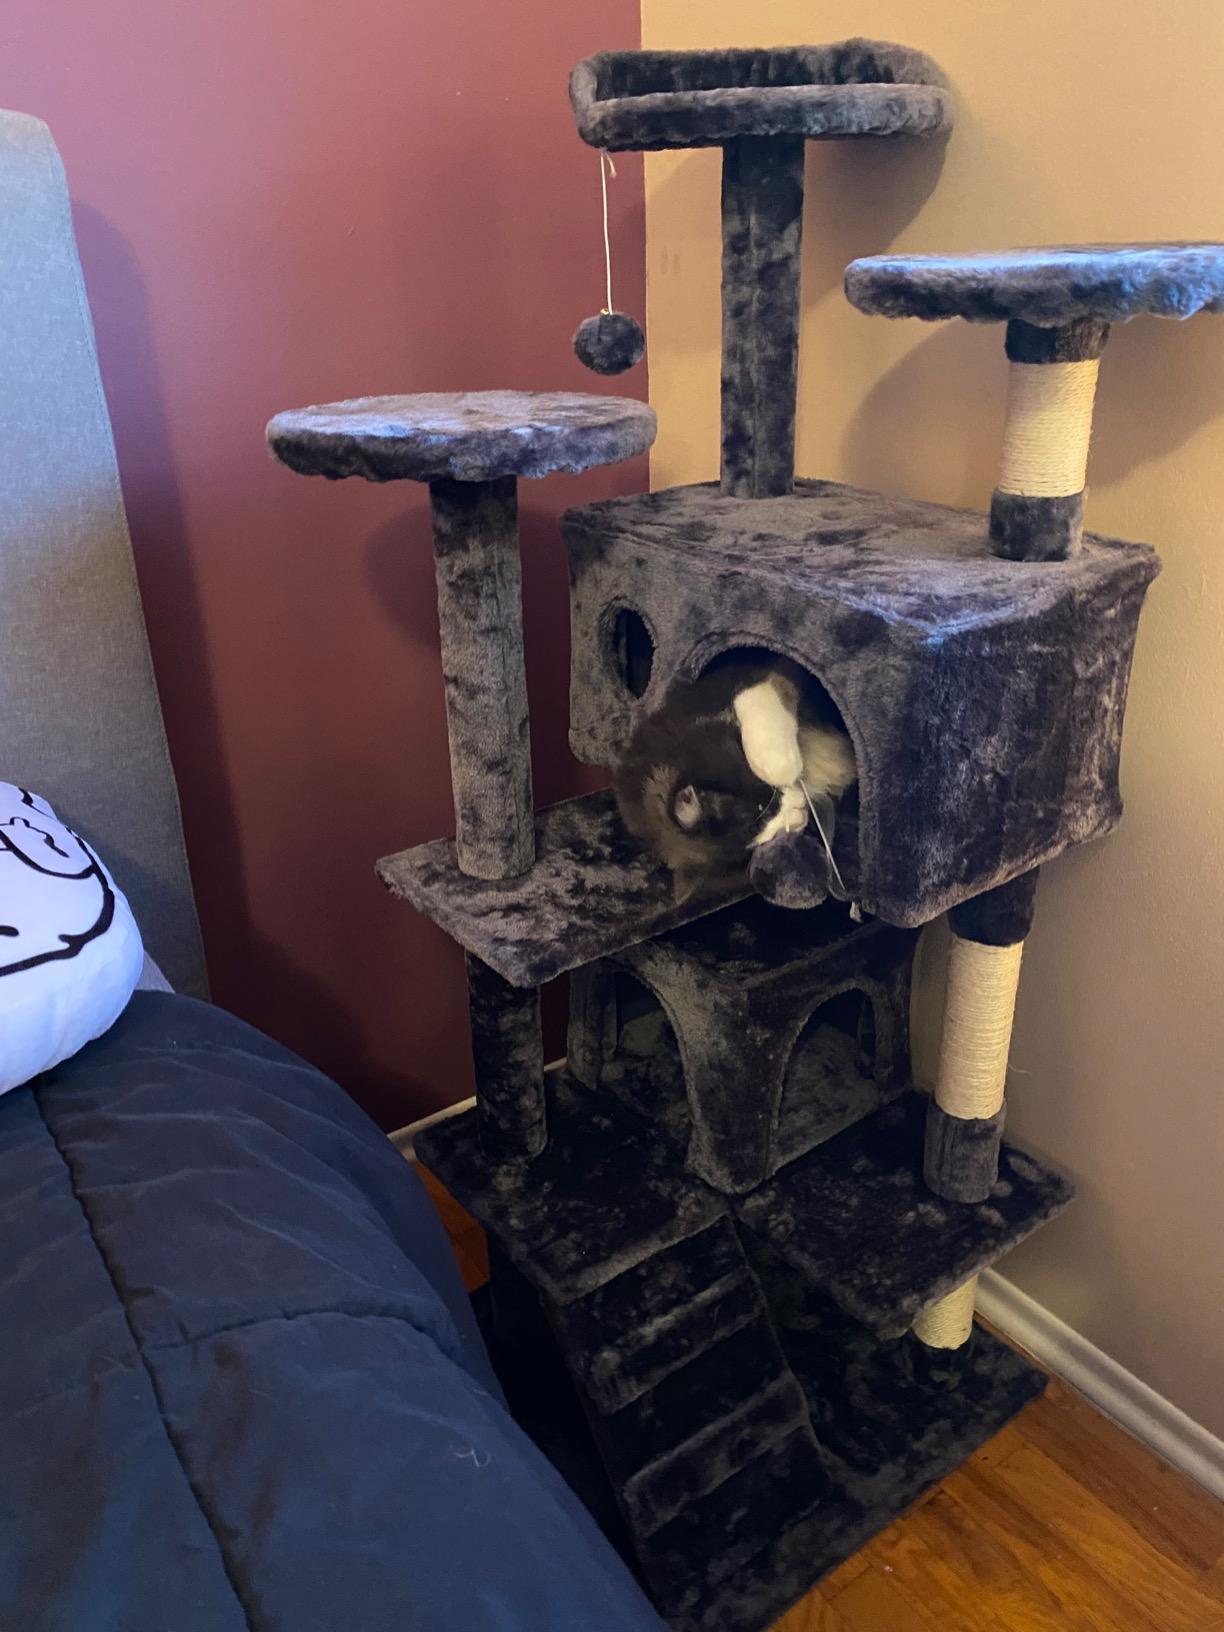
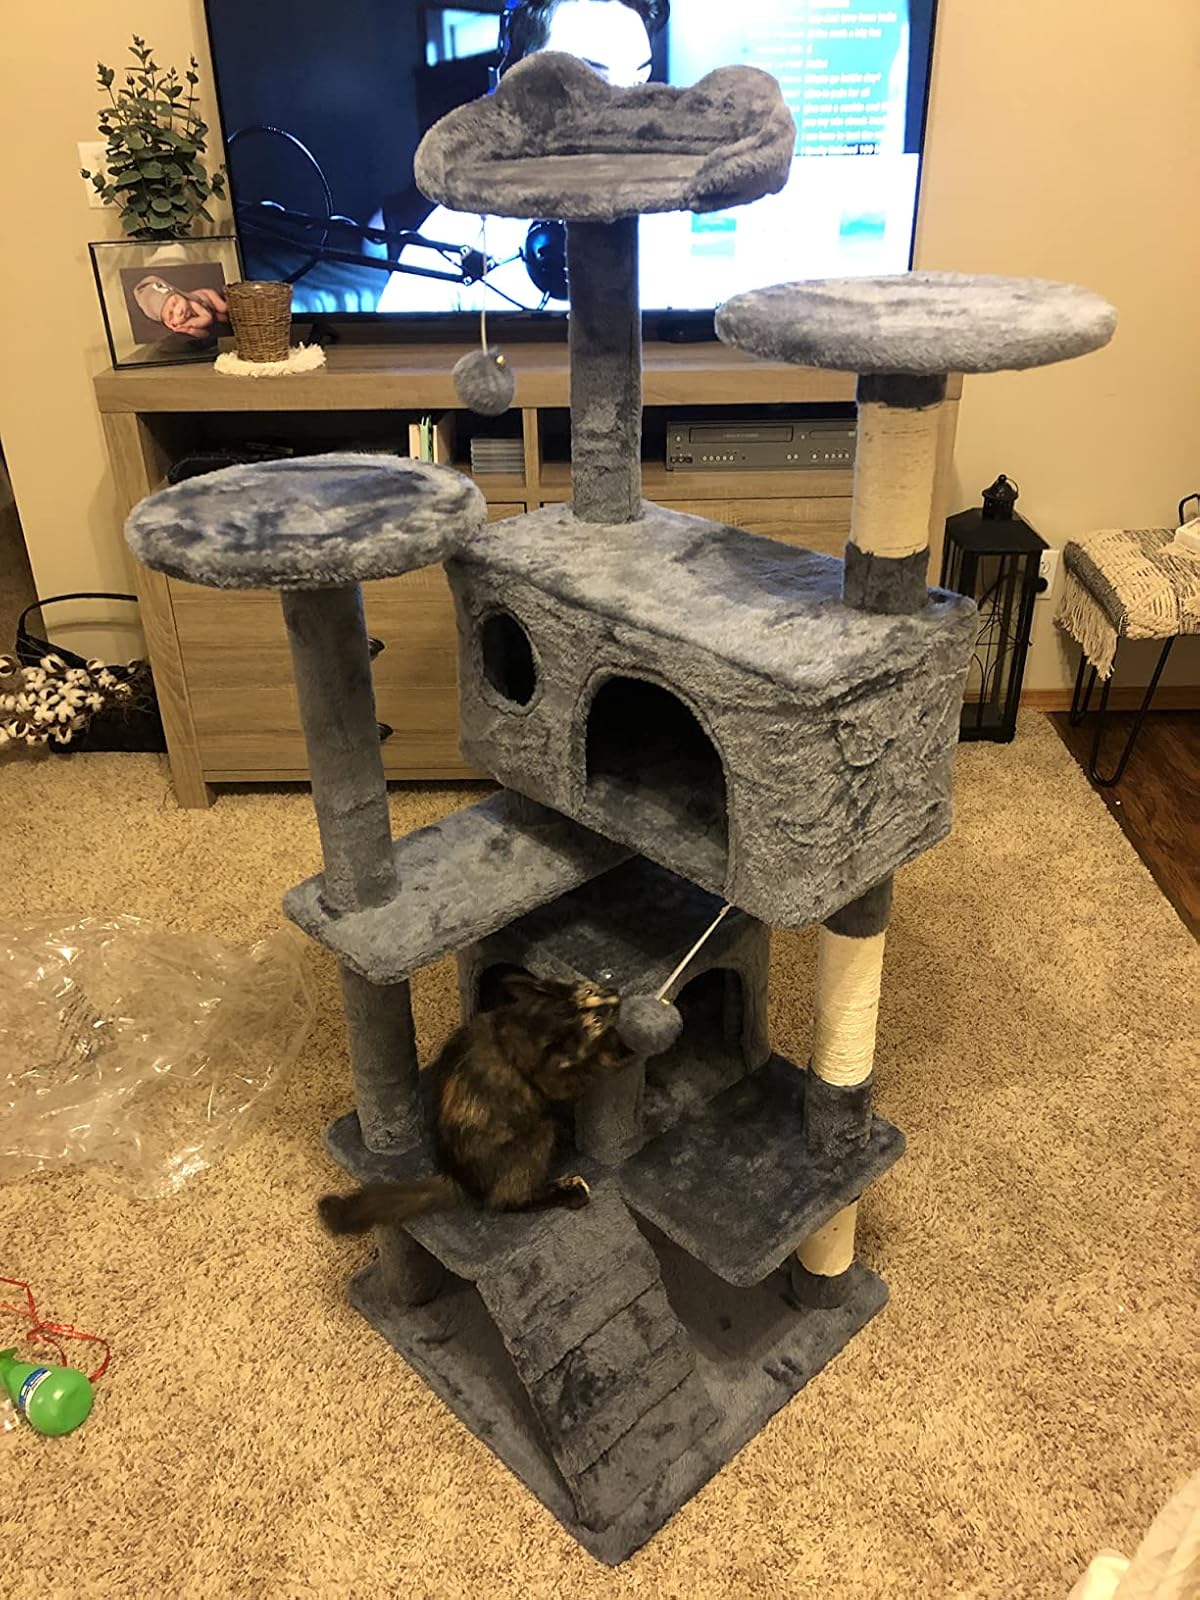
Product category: items_cat tree
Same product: yes